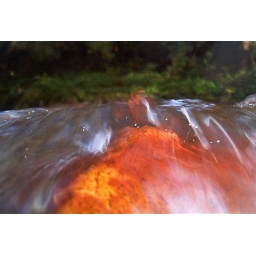
A nice, red rock beneath the current.